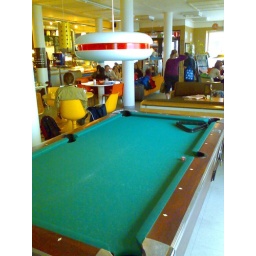
lamp over pool table